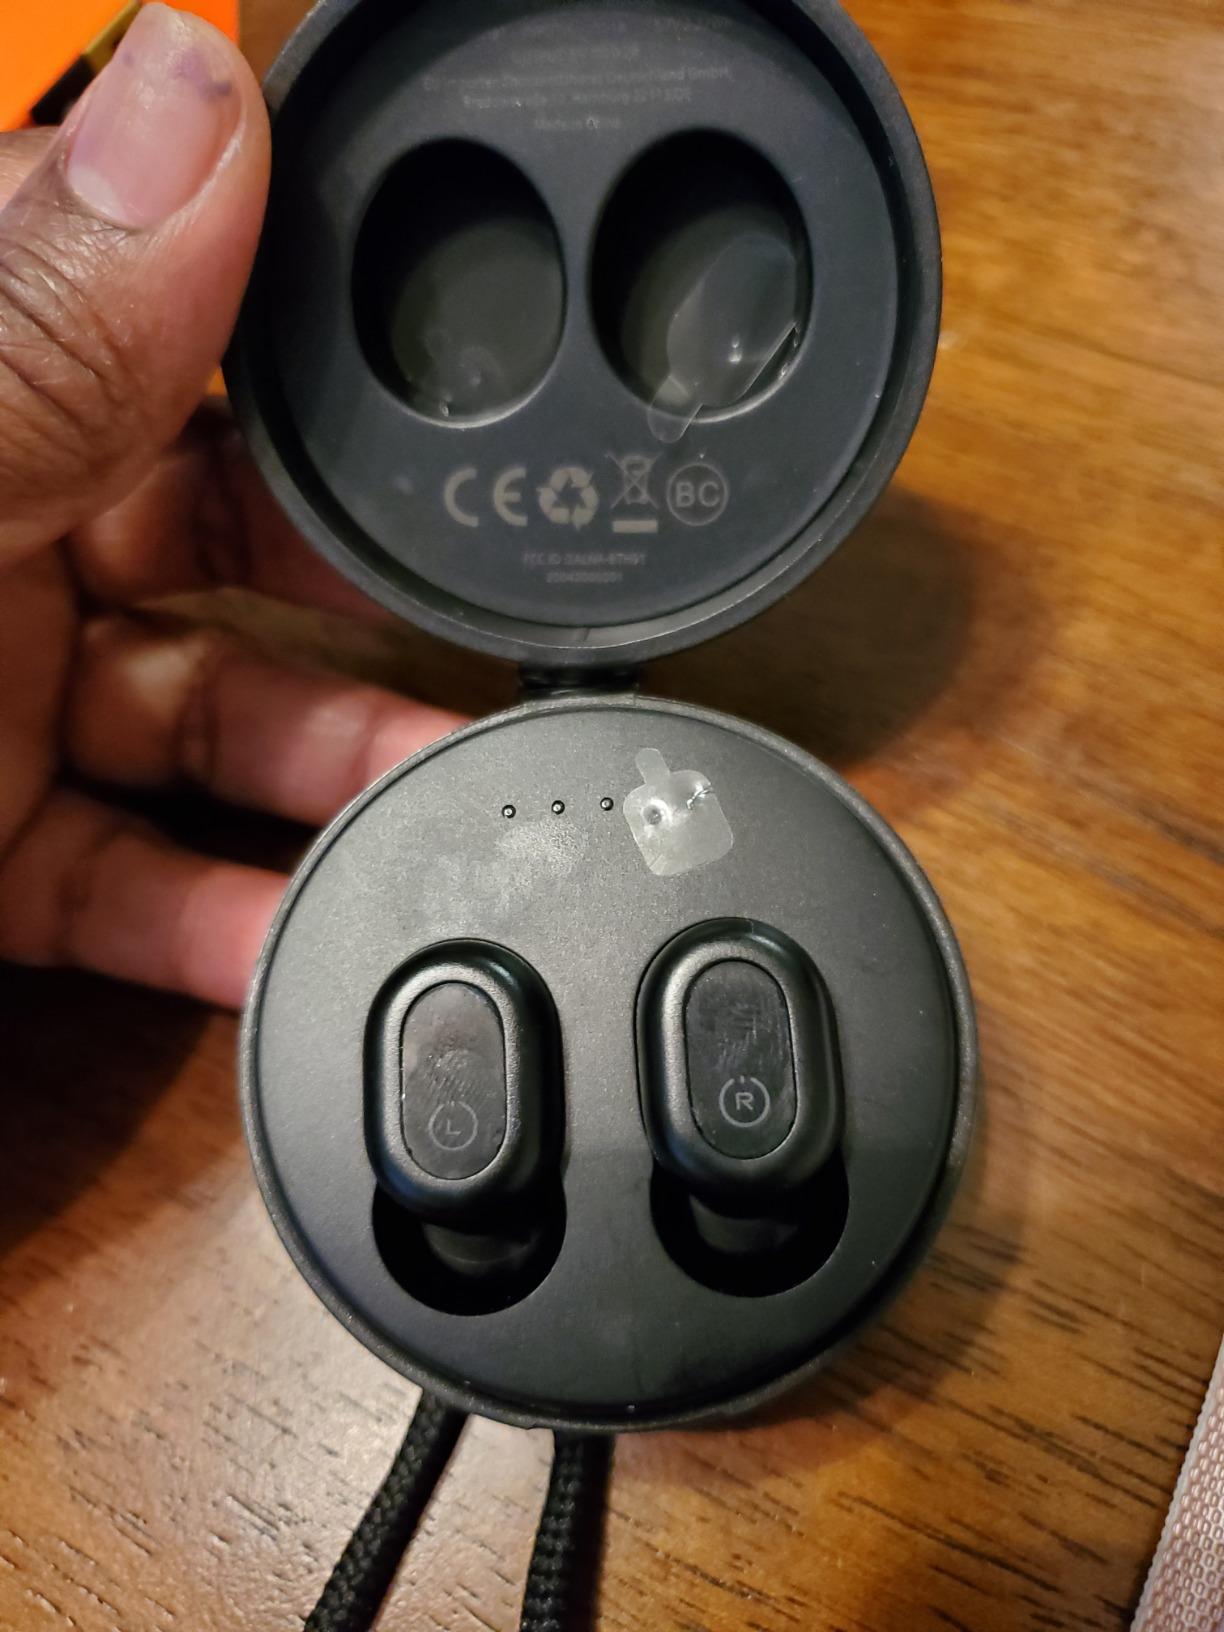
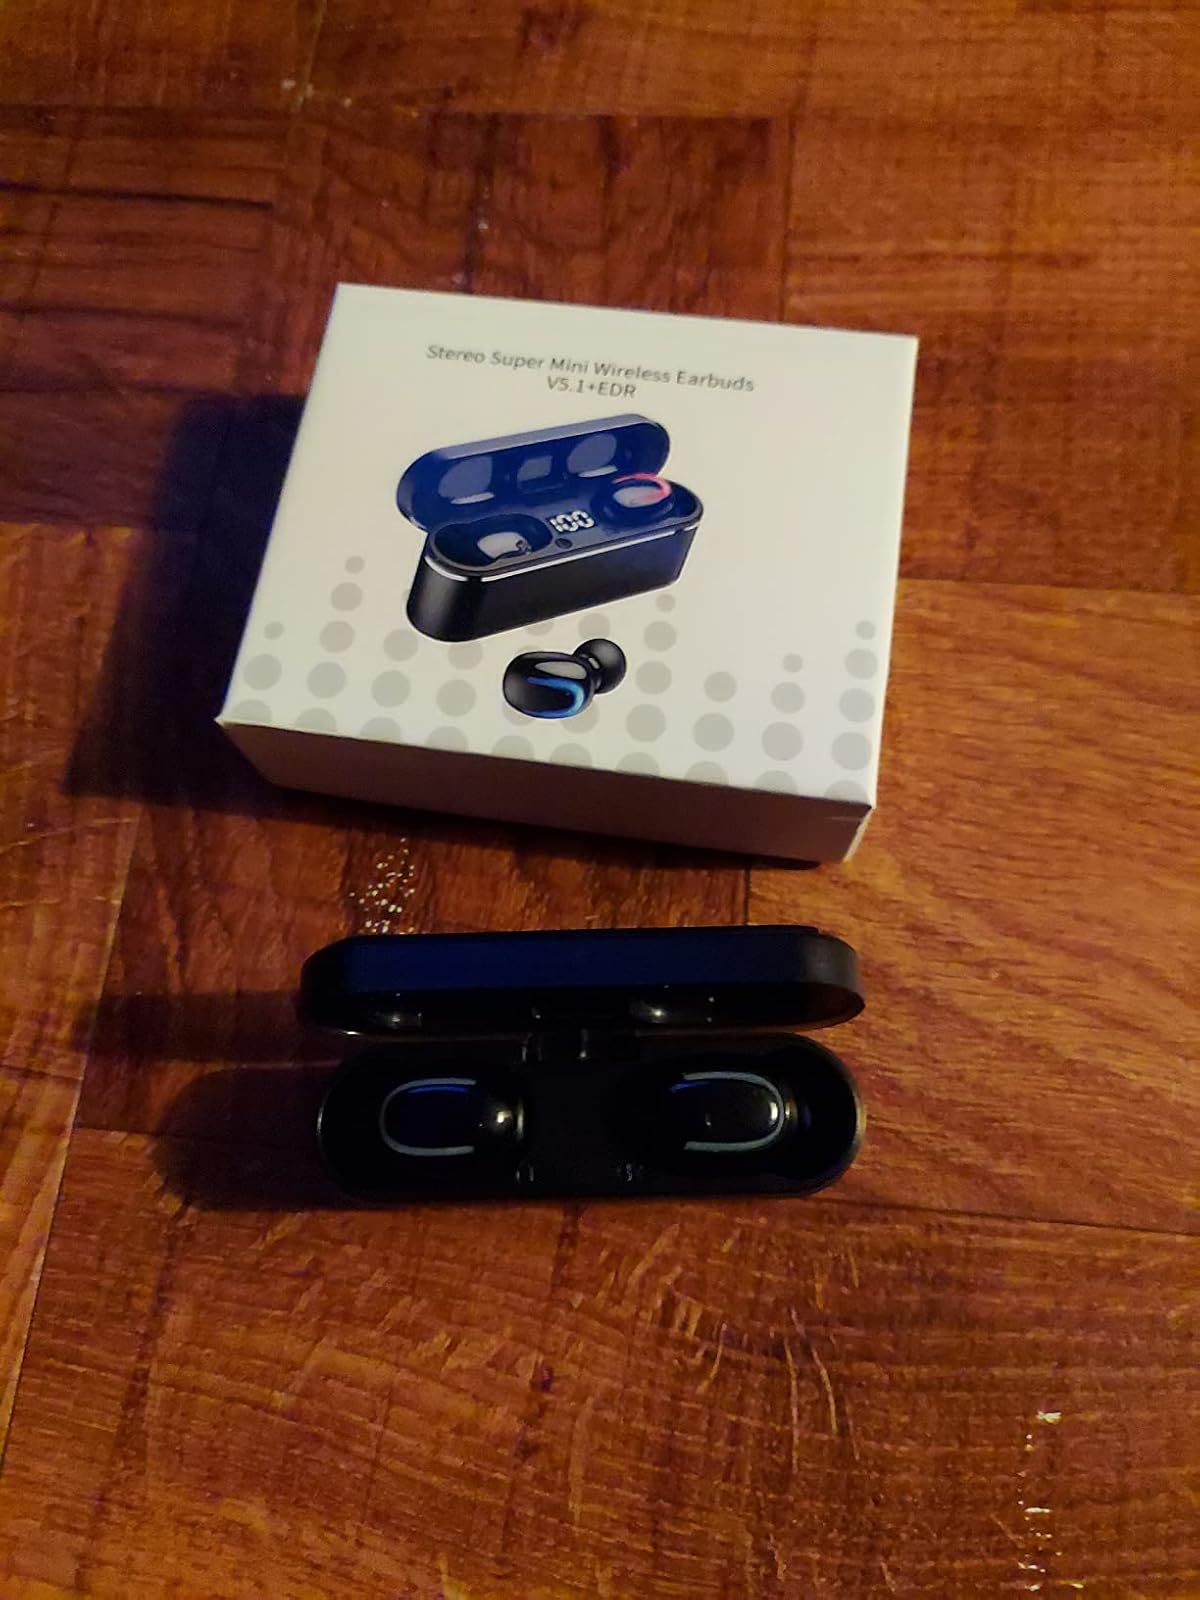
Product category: earbuds
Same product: no